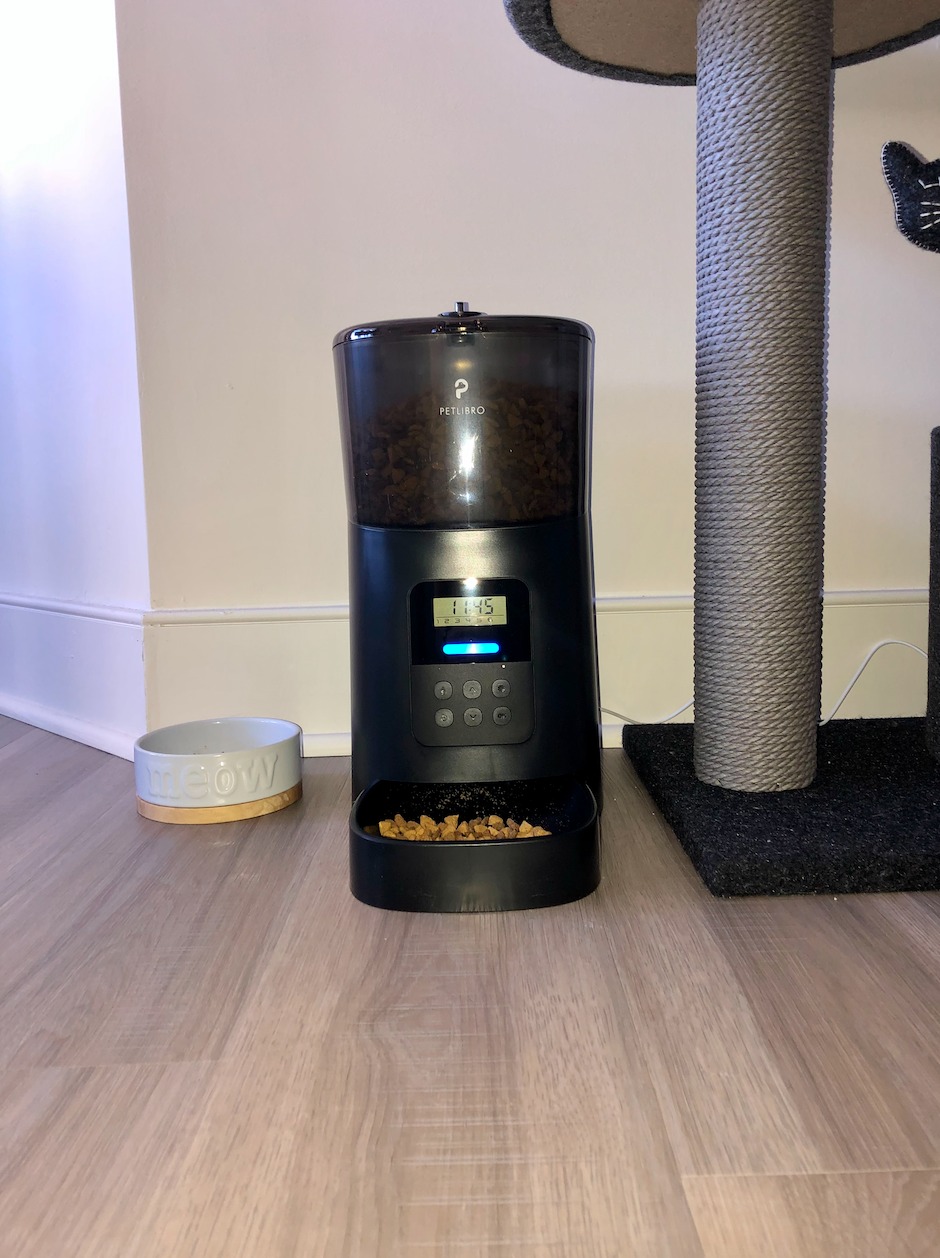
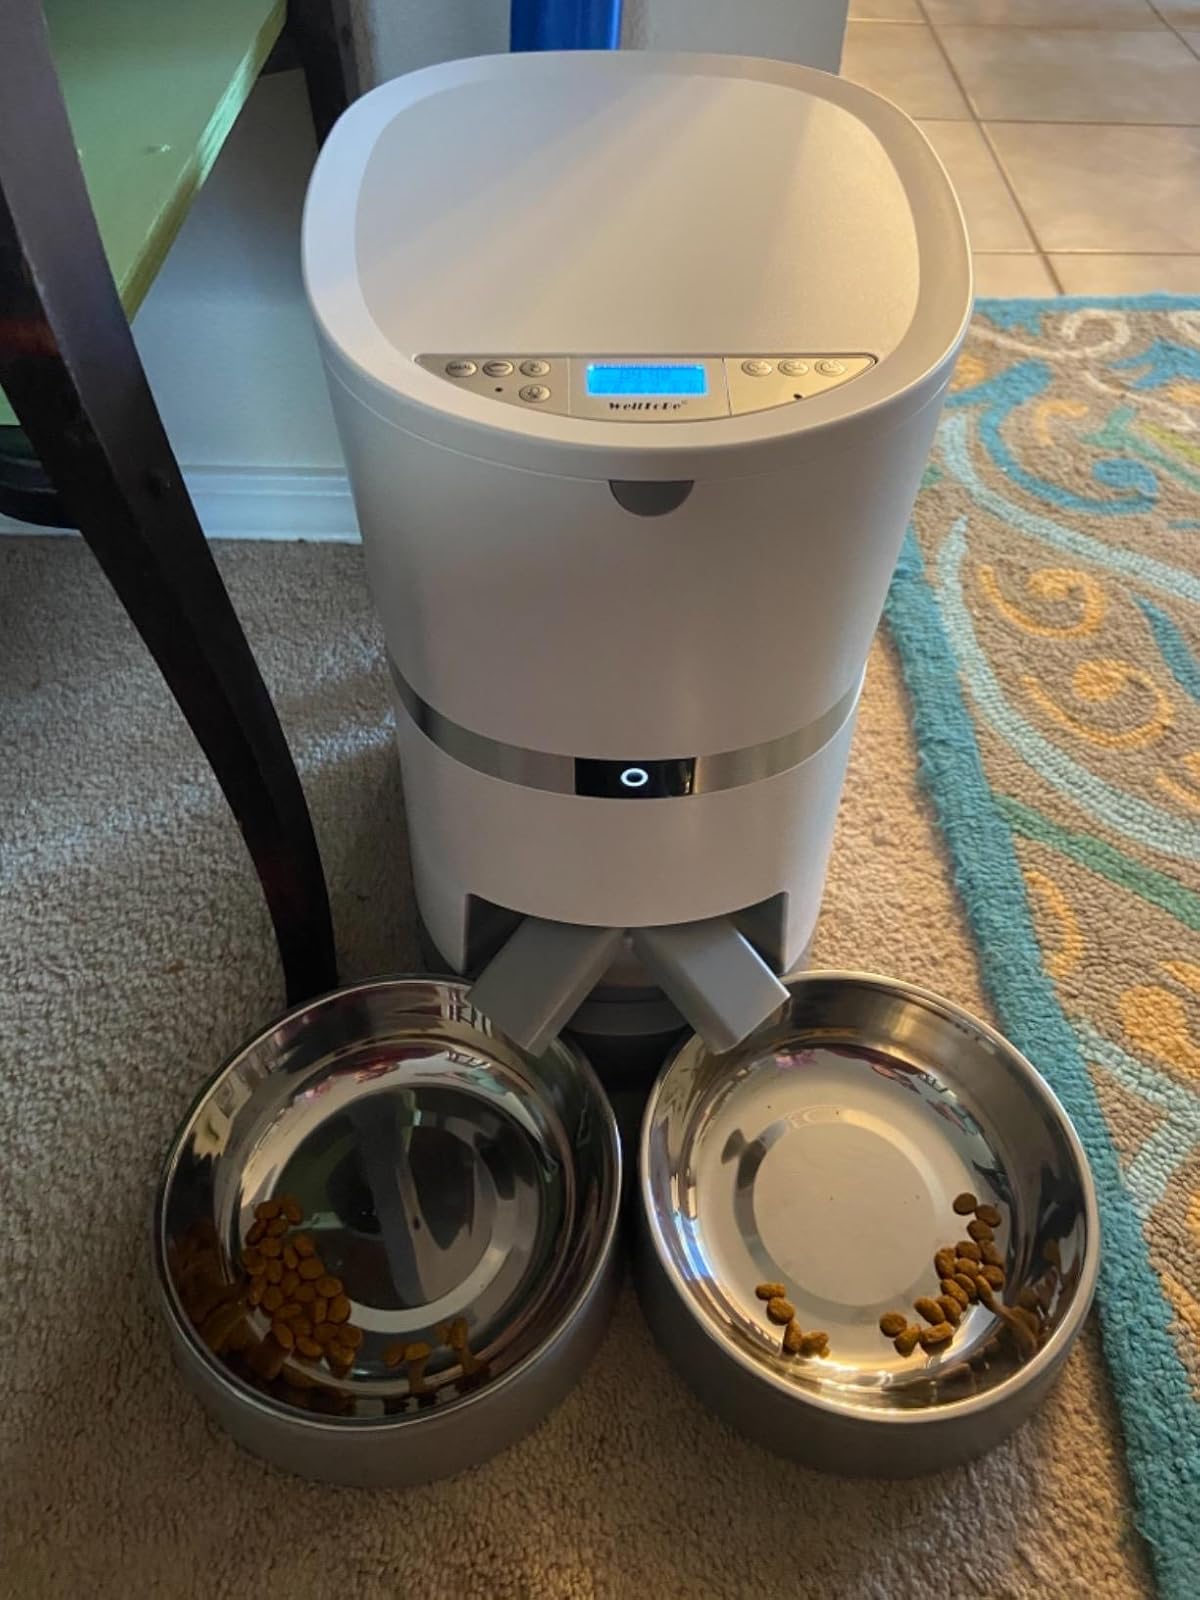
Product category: items_feeder
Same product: no